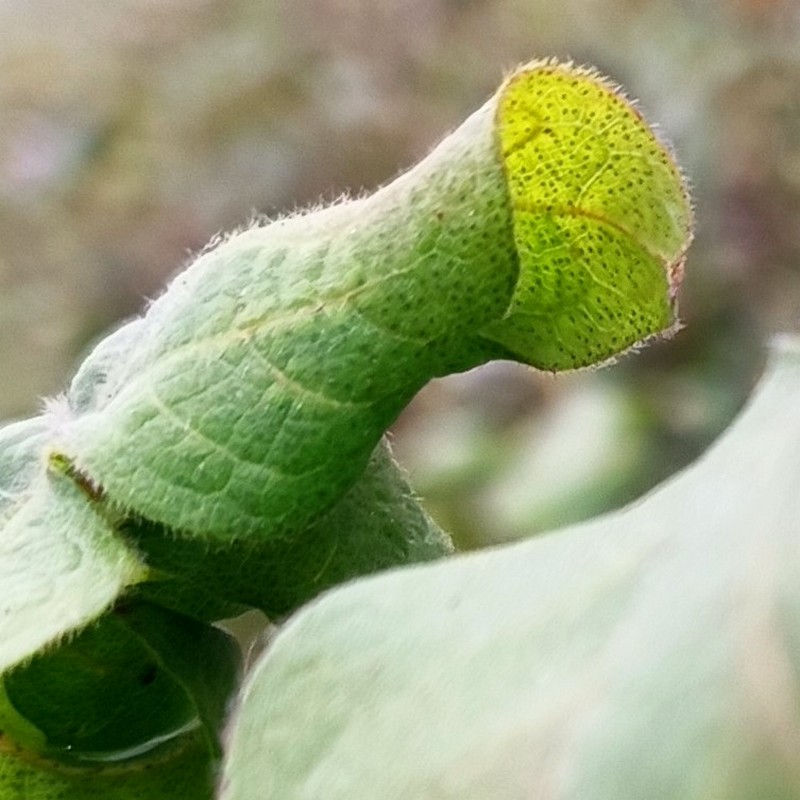
Label: Curl Virus